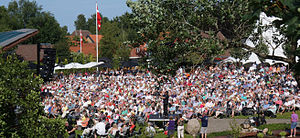
Mariehaven i Ansager
Sommersang i Mariehaven søndag den 7. juli 2013
Sommersang i Mariehaven søndag den 7. juli 2013
Mariehaven i Ansager er et musiksted i Ansager mellem Grindsted og Varde og er en del af Musikgalleriet i Ansager v/ Helge Engelbrecht. Den kendes bl.a. fra programrækken Sommersang i Mariehaven, som har været sendt på DR1 i sommeren 2010 og 2011, samt på TV2 Charlie i 2012 og 2013.